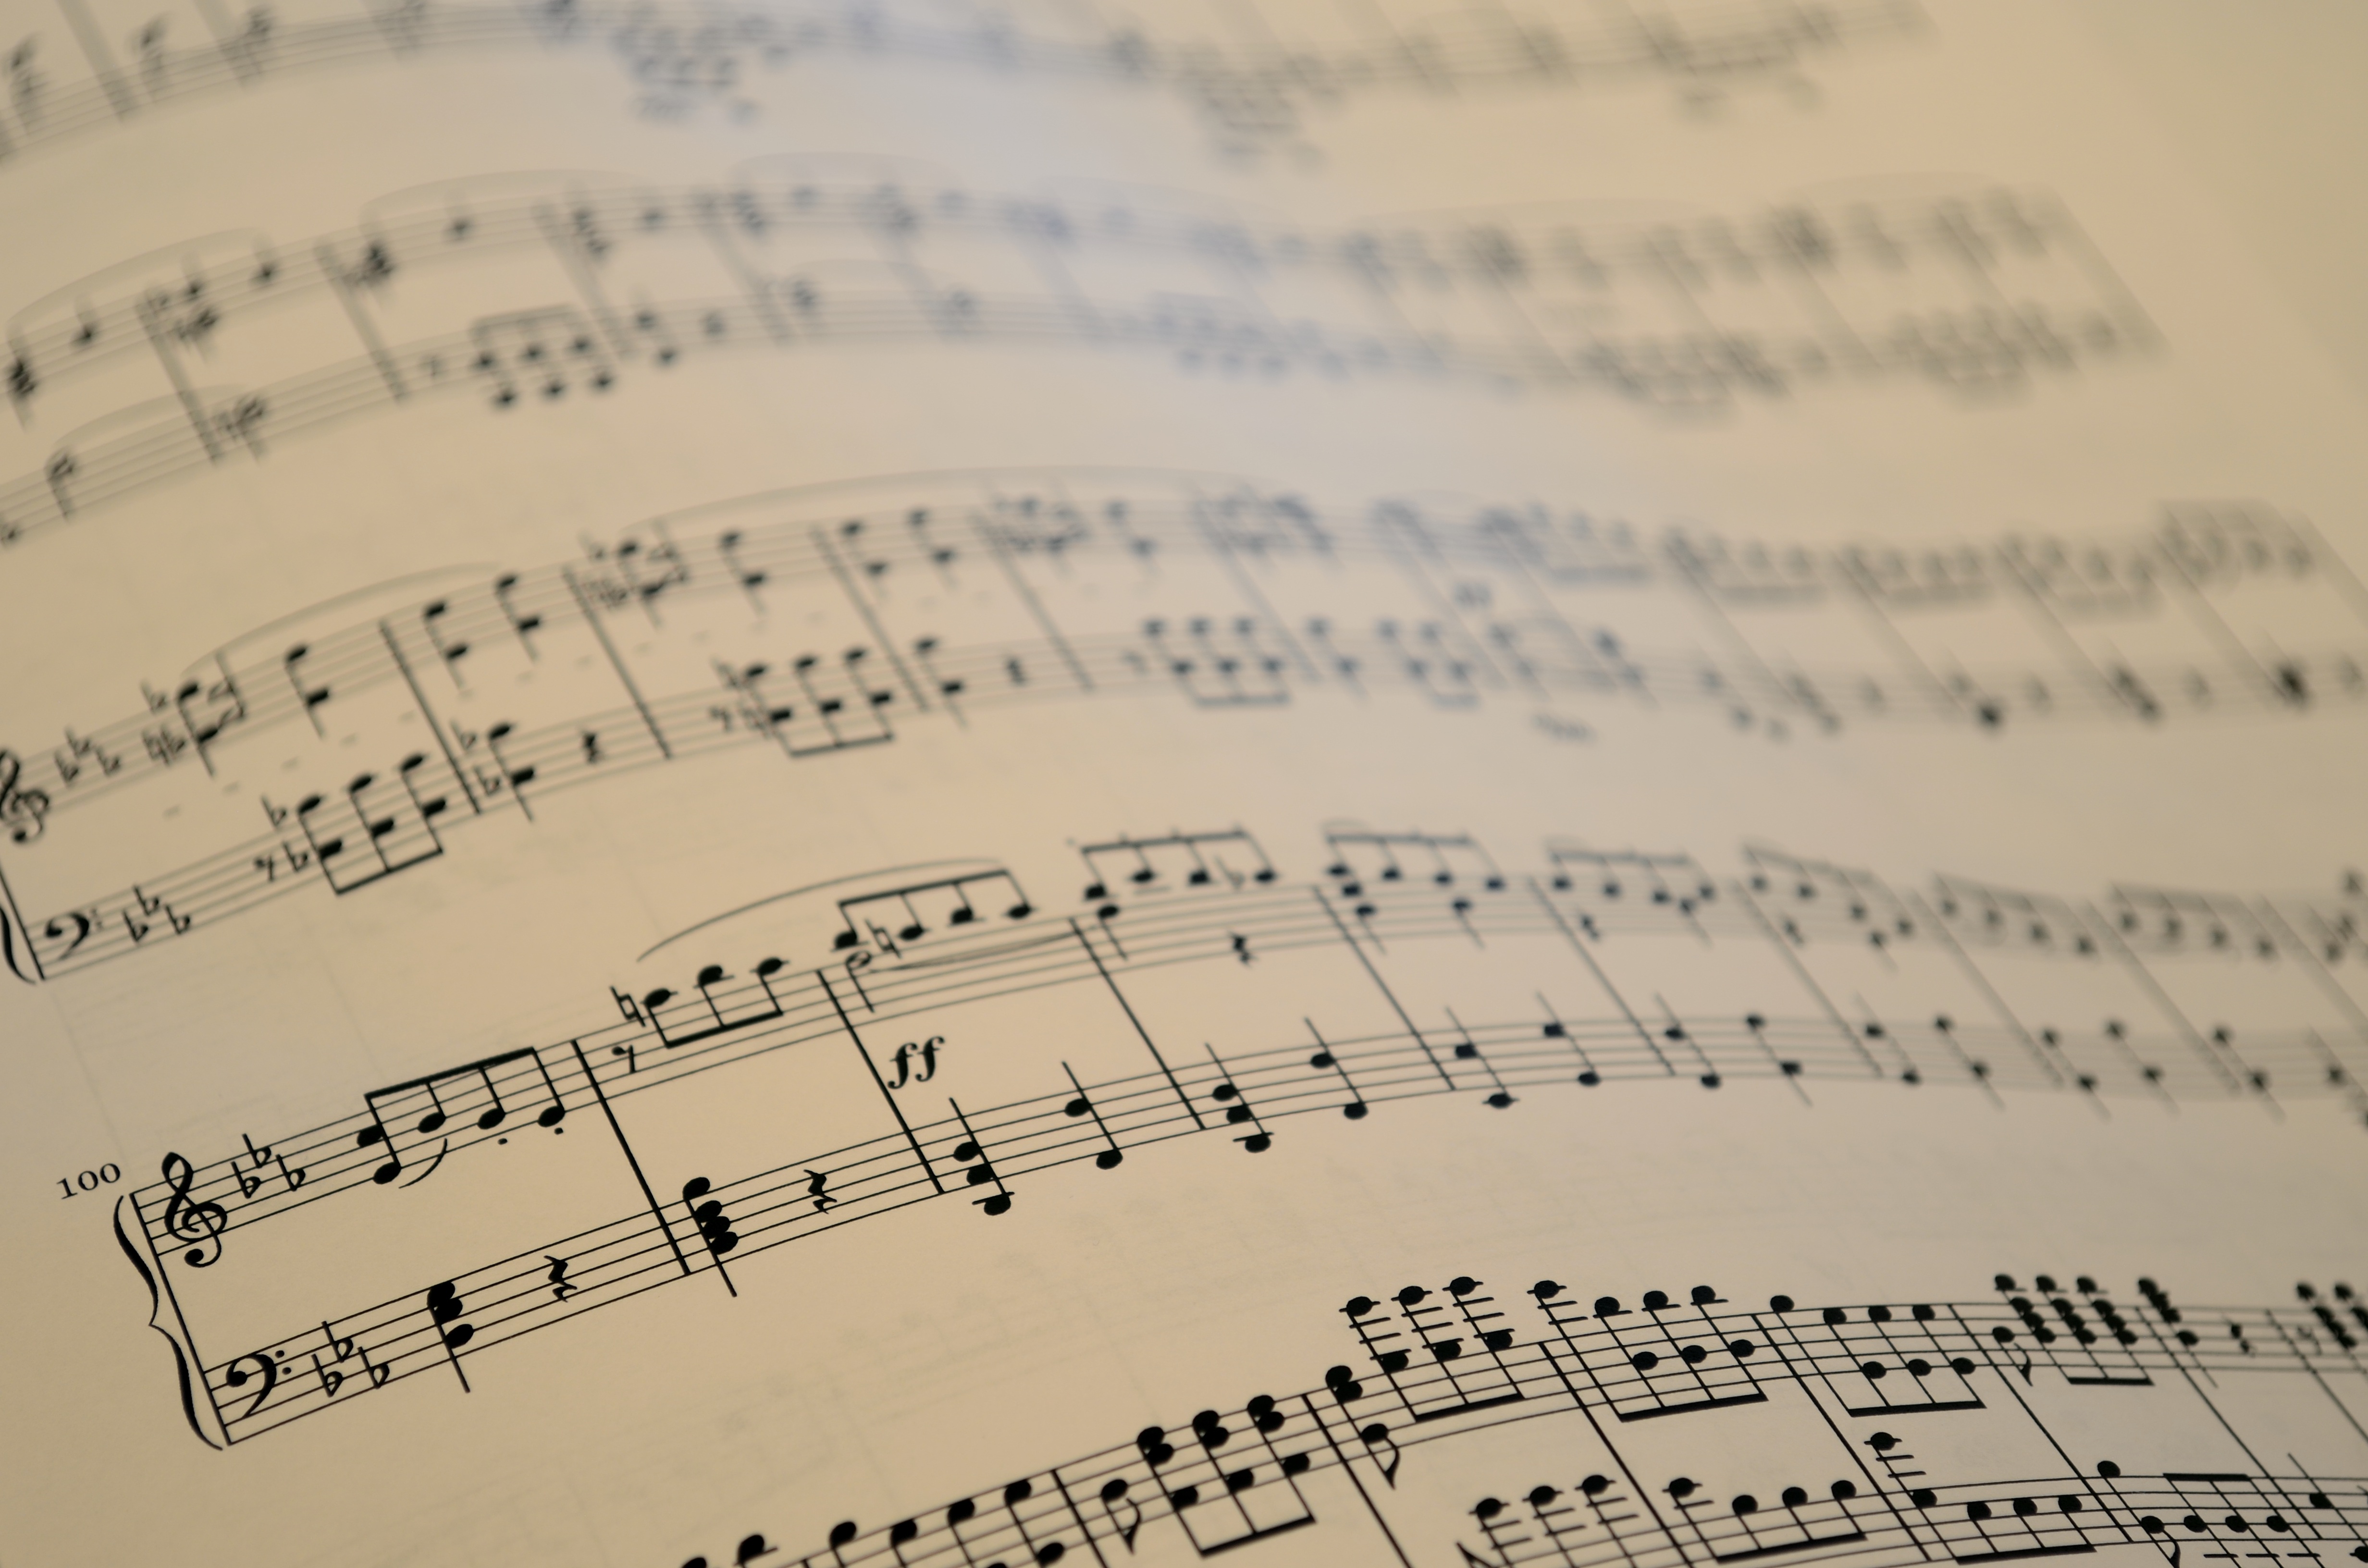
writing, music, number, concert, line, instrument, piano, calm, romance, romantic, professional, musician, sheet music, relaxing, font, theatre, art, classical, sketch, text, performance, handwriting, culture, calligraphy, document, shape, stress, pianist